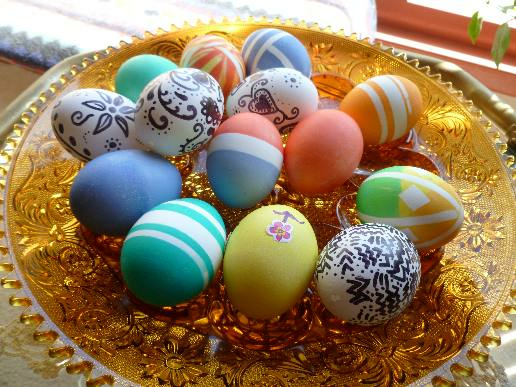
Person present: No